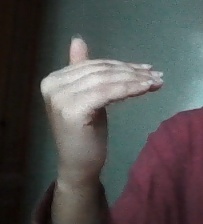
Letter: khaa